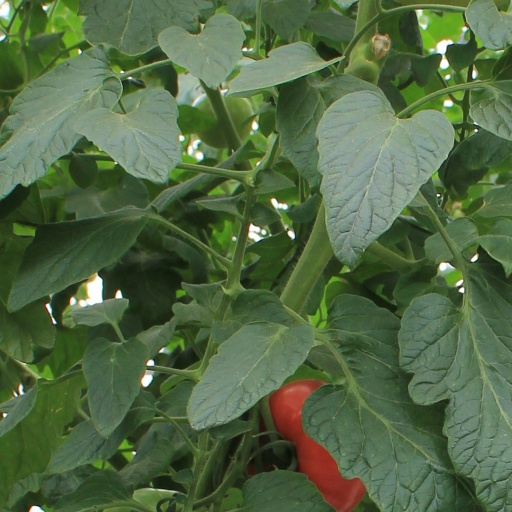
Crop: tomato